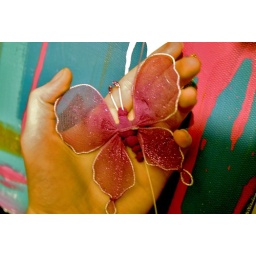
a week of butterflies in the bedroom